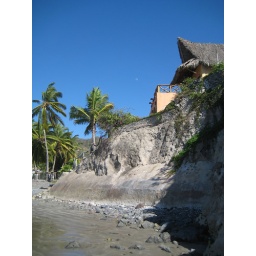
They built their house upon the rock